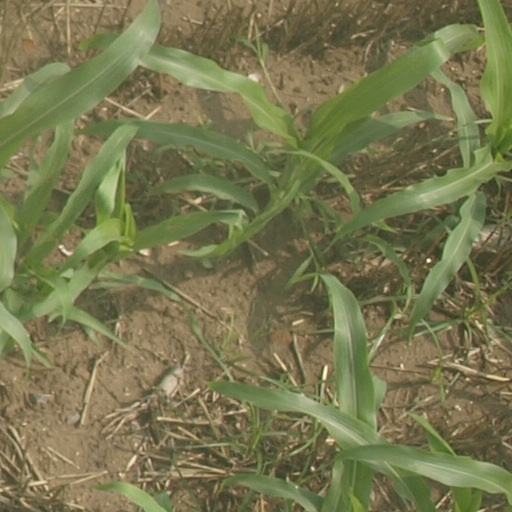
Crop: maize; corn